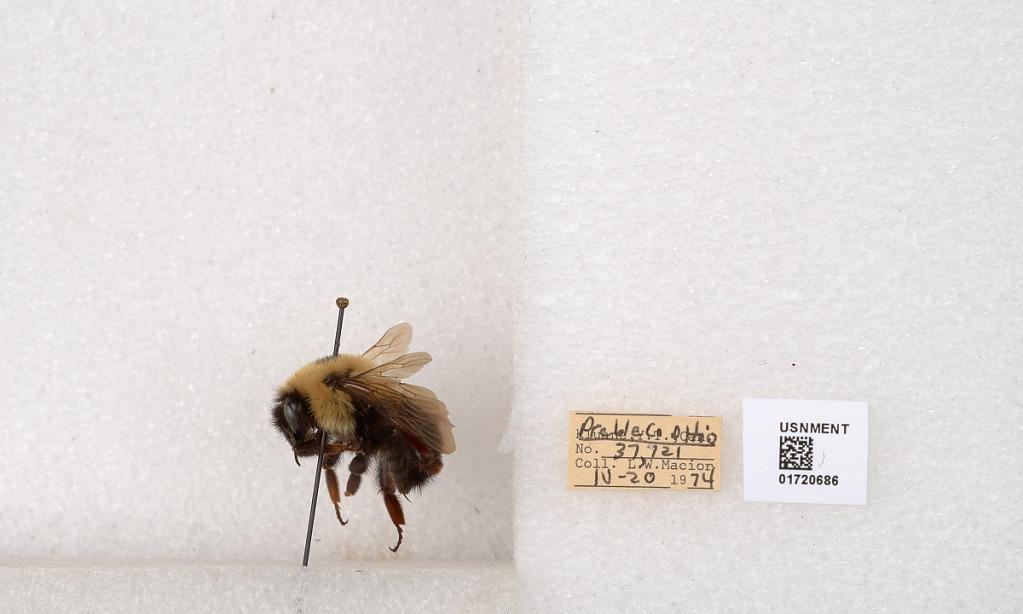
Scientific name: Bombus bimaculatus Cresson
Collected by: L. Macior
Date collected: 1974-4-20
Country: United States
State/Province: Ohio
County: Preble
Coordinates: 39.7416, -84.648